VVT-i

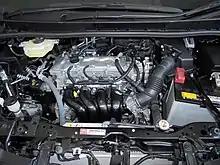
The 3ZR-FAE engine, the first to feature the Valvematic system

The Valvematic system offers continuous adjustment to valve lift and timing and improves fuel efficiency by controlling the fuel/air intake using valve control rather than conventional throttle plate control. The technology made its first appearance in 2007 with the "3ZR-FAE" engine in the Noah and later in early-2009 in the Avensis. This system is simpler in design compared to Valvetronic and VVEL, allowing the cylinder head to remain at the same height.